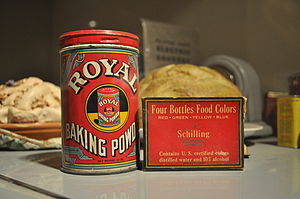
Bagepulver
Bagepulver afmærket "Royal Baking Powder"
Bagepulver er et hævemiddel, der benyttes i bagværk. Bagepulver består af natron, en syre og noget stivelse. Stivelsen kan f.eks. være af majs eller kartofler, og er tilsat for at holde bagepulveret tørt. Når bagepulveret kommer i forbindelse med vand reagerer syren med natriumhydrogenkarbonat og der dannes kuldioxid, som fanges i dejen og danner lufthuller.